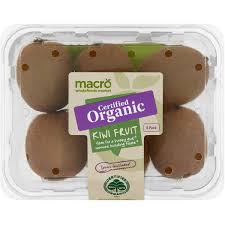
Label: Kiwi